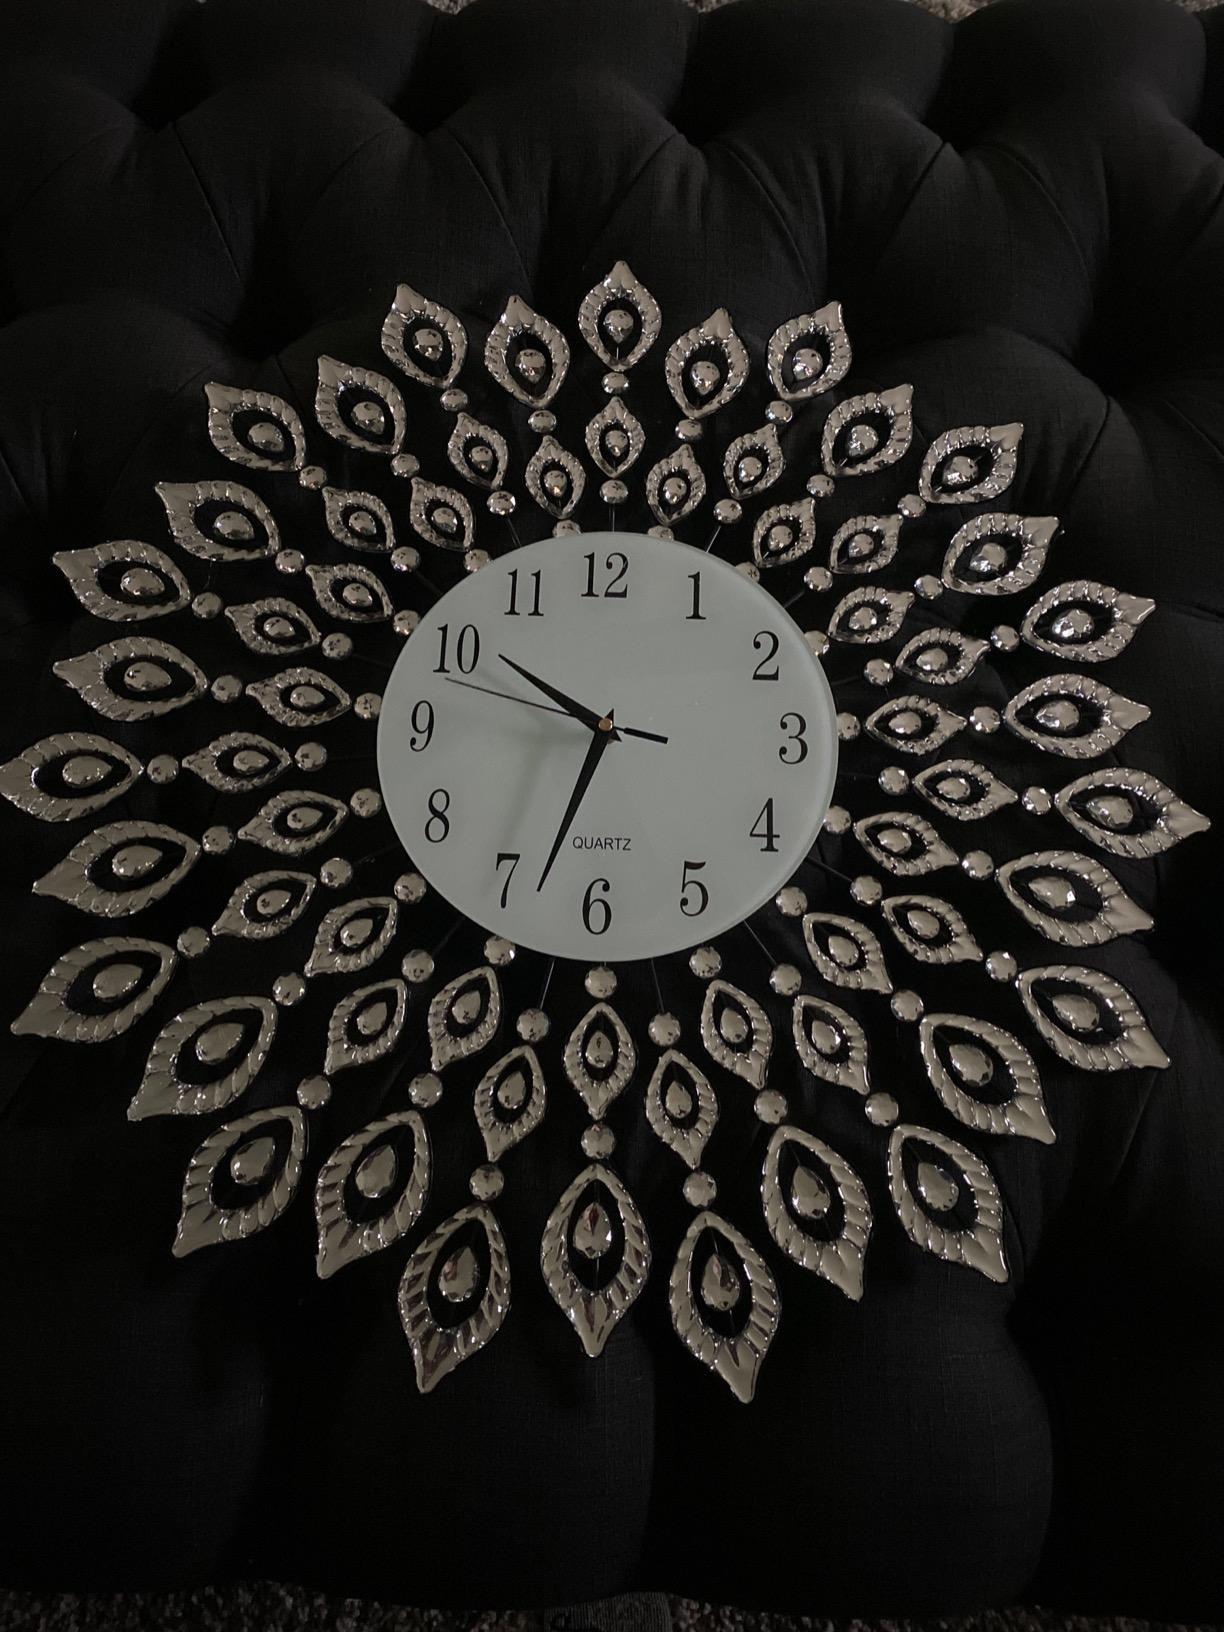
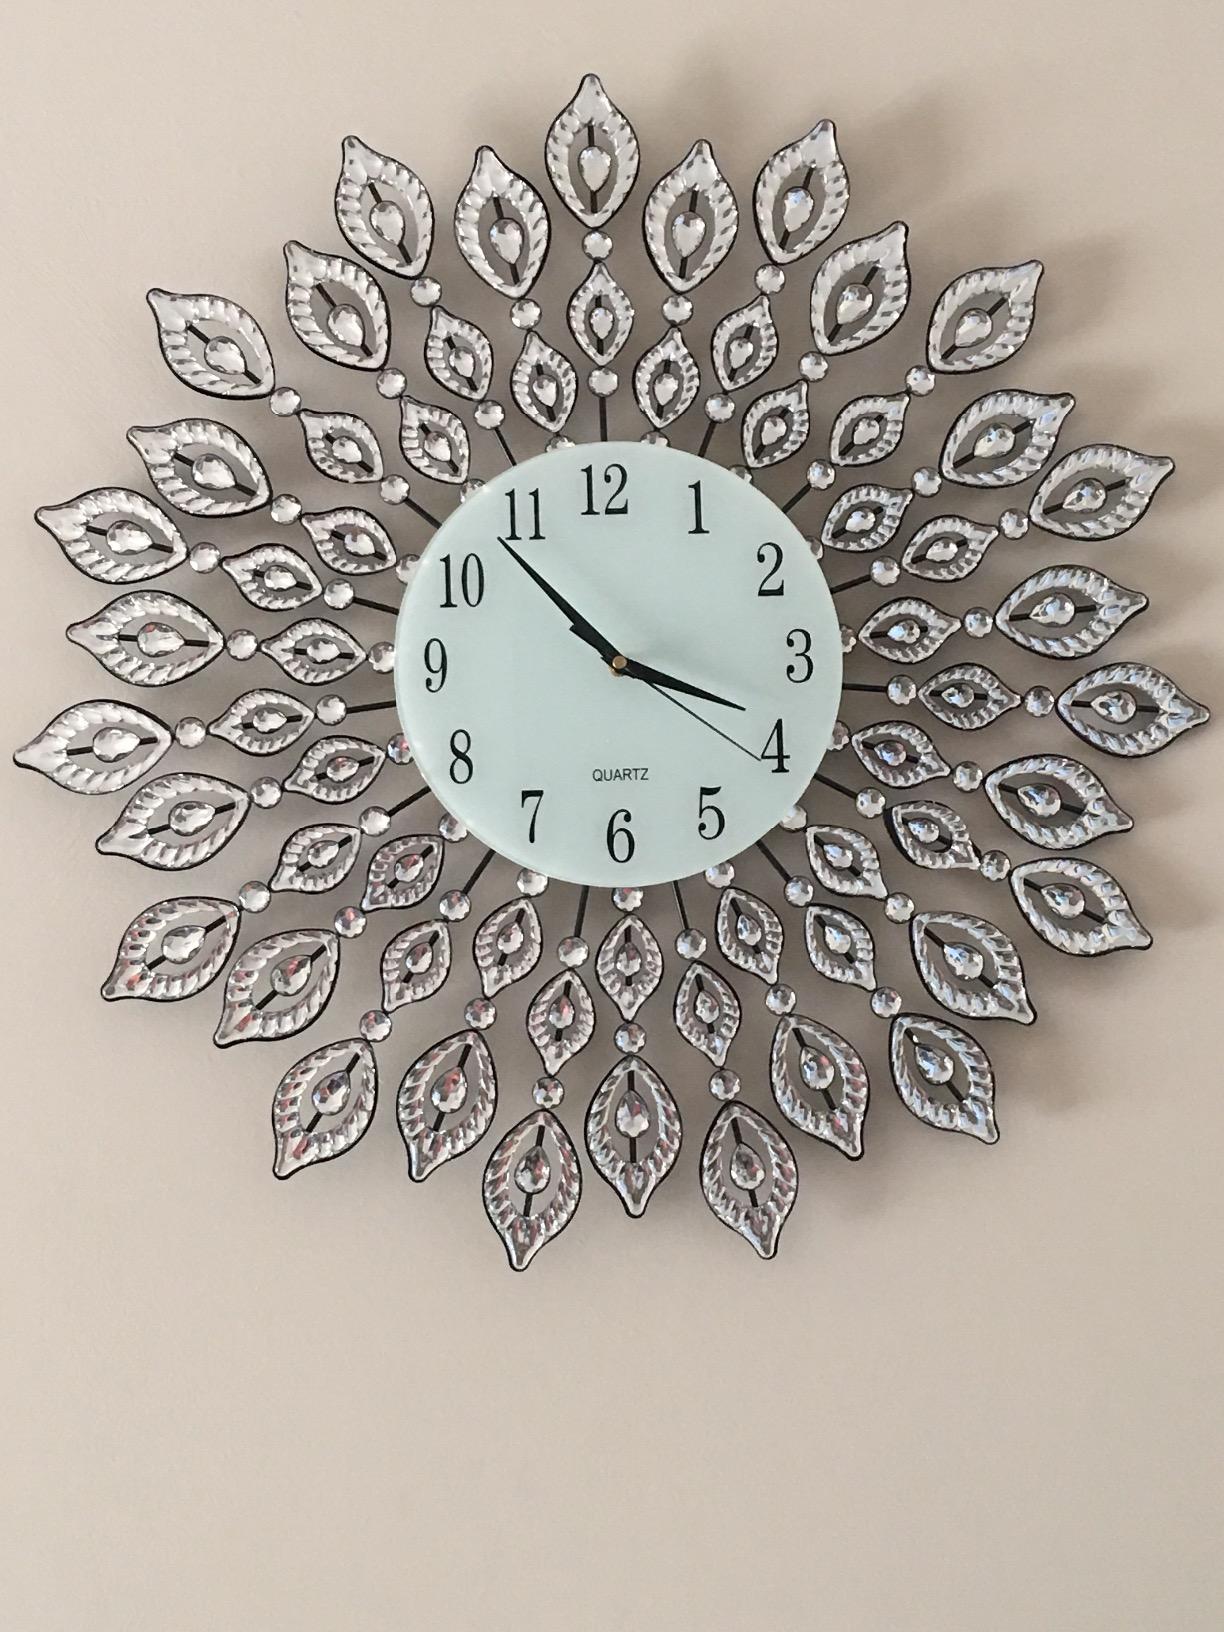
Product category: clock
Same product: yes